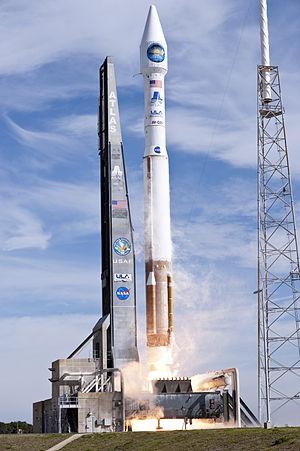
Le lanceur Atlas V est un lanceur américain pour charge utile moyenne et lourde développé à la fin des années 1990 pour répondre aux besoins du programme Evolved Expendable Launch Vehicle de l'Armée de l'air américaine. L'Atlas V est le dernier représentant de la famille de lanceurs Atlas dont la genèse remonte aux années 1950. Le lanceur combine un premier étage, propulsé par le moteur-fusée russe RD-180 brûlant un mélange de kérosène et d'oxygène liquide, un second étage reposant sur une version agrandie de l'étage Centaur et un nombre variable de propulseurs d'appoint. Selon les versions, il peut lancer de 9 à 20 tonnes en orbite basse et de 4 à 8 tonnes en orbite de transfert géostationnaire. Son premier lancement remonte au 2 août 2002. Développé initialement par Lockheed Martin, il est désormais construit par United Launch Alliance, la coentreprise de Lockheed Martin et Boeing qui commercialise également dans la même catégorie de puissance la Delta IV.